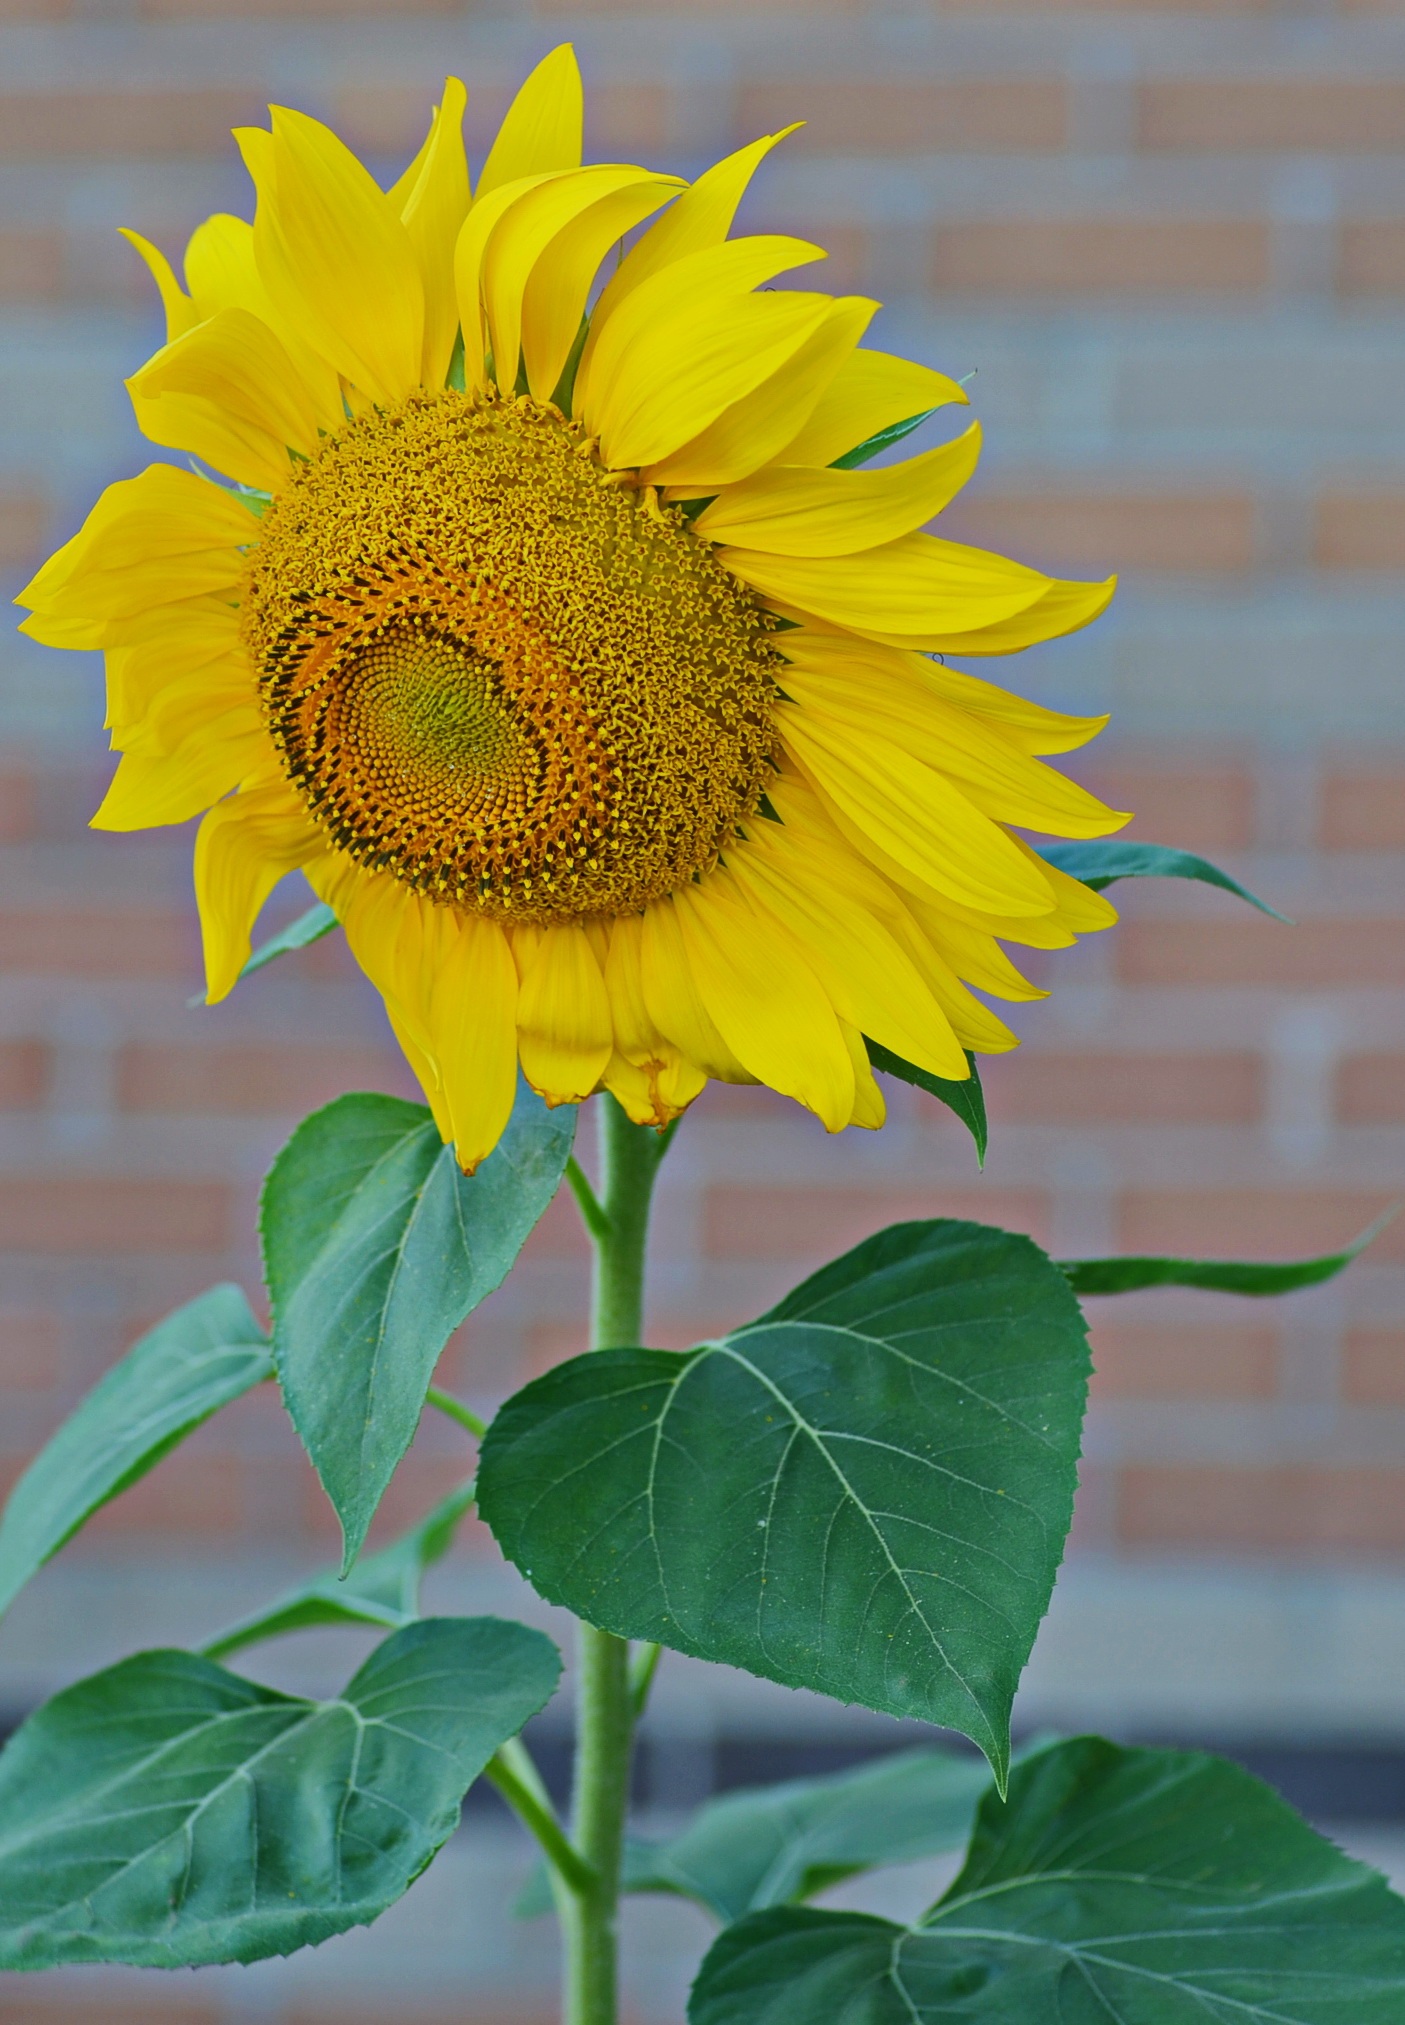
nature, growth, plant, sun, sunlight, flower, petal, summer, green, natural, botany, blooming, yellow, agriculture, flora, sunflower, sunny, macro photography, flowering plant, daisy family, sunflower seed, plant stem, land plant